Cortese

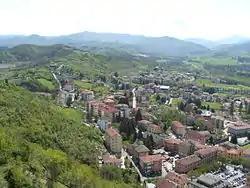
The village and vineyards of Gavi in the Alessandria province where Cortese has a long history of cultivation.

One of the earliest documentations of the Cortese grape dates back to a 1659 report to the Marchesa Doria from the estate manager of the family's villa in Montaldeo that states that all the vineyards were planted with Cortese and Vermentino. In 1870, the ampelographers P.P. DeMaria and Carlo Leardi noted that the Cortese was being widely cultivated in the Alessandria province of Piedmont, where it was prized for its hardiness to grape diseases and ability to produce large crop yields as well as high-quality wine.